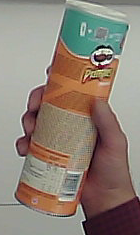
Product: pringles_paprika